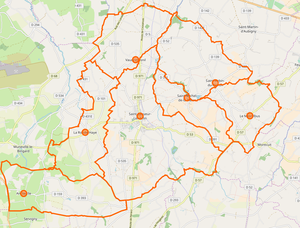
Carte de la commune nouvelle de fr:Saint-Sauveur-Villages
Saint-Sauveur-Villages est une commune française, située dans le département de la Manche en région Normandie, peuplée de 3 588 habitants.